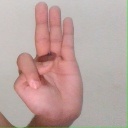
अक्षर: भ